Paraguayan War casualties

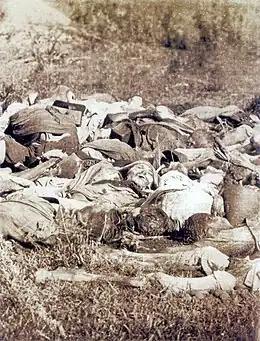
Paraguayan corpses after the Battle of Boquerón del Sauce, 1866. An early instance of war photography by Bate & Cía of Montevideo.

The number of people who died in the Paraguayan War (1864–1870) is unknown. Widely diverging estimates have been made. "Determining the size of Paraguay's population has always been an exercise in frustration." However, there is a widespread impression that the casualties (military and civilian) were immense; there was also some population loss from non-lethal causes such as migration. The Dutch human geographer Jan Kleinpenning thought that Paraguay lost between a quarter and a half of its population, but much higher and lower estimates have been made. No academic demographic scholarship makes it less than 7% (including migration) or greater than 69%.